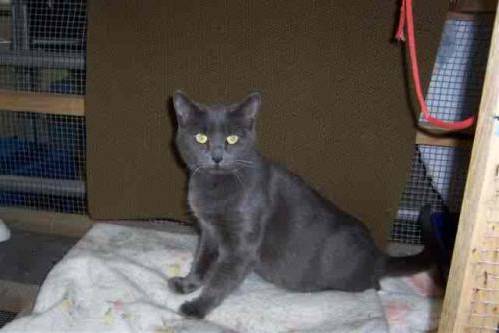
Label: cat